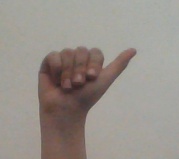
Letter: dhad